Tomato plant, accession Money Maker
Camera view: bottom (45 deg); turntable rotation: 0 degrees
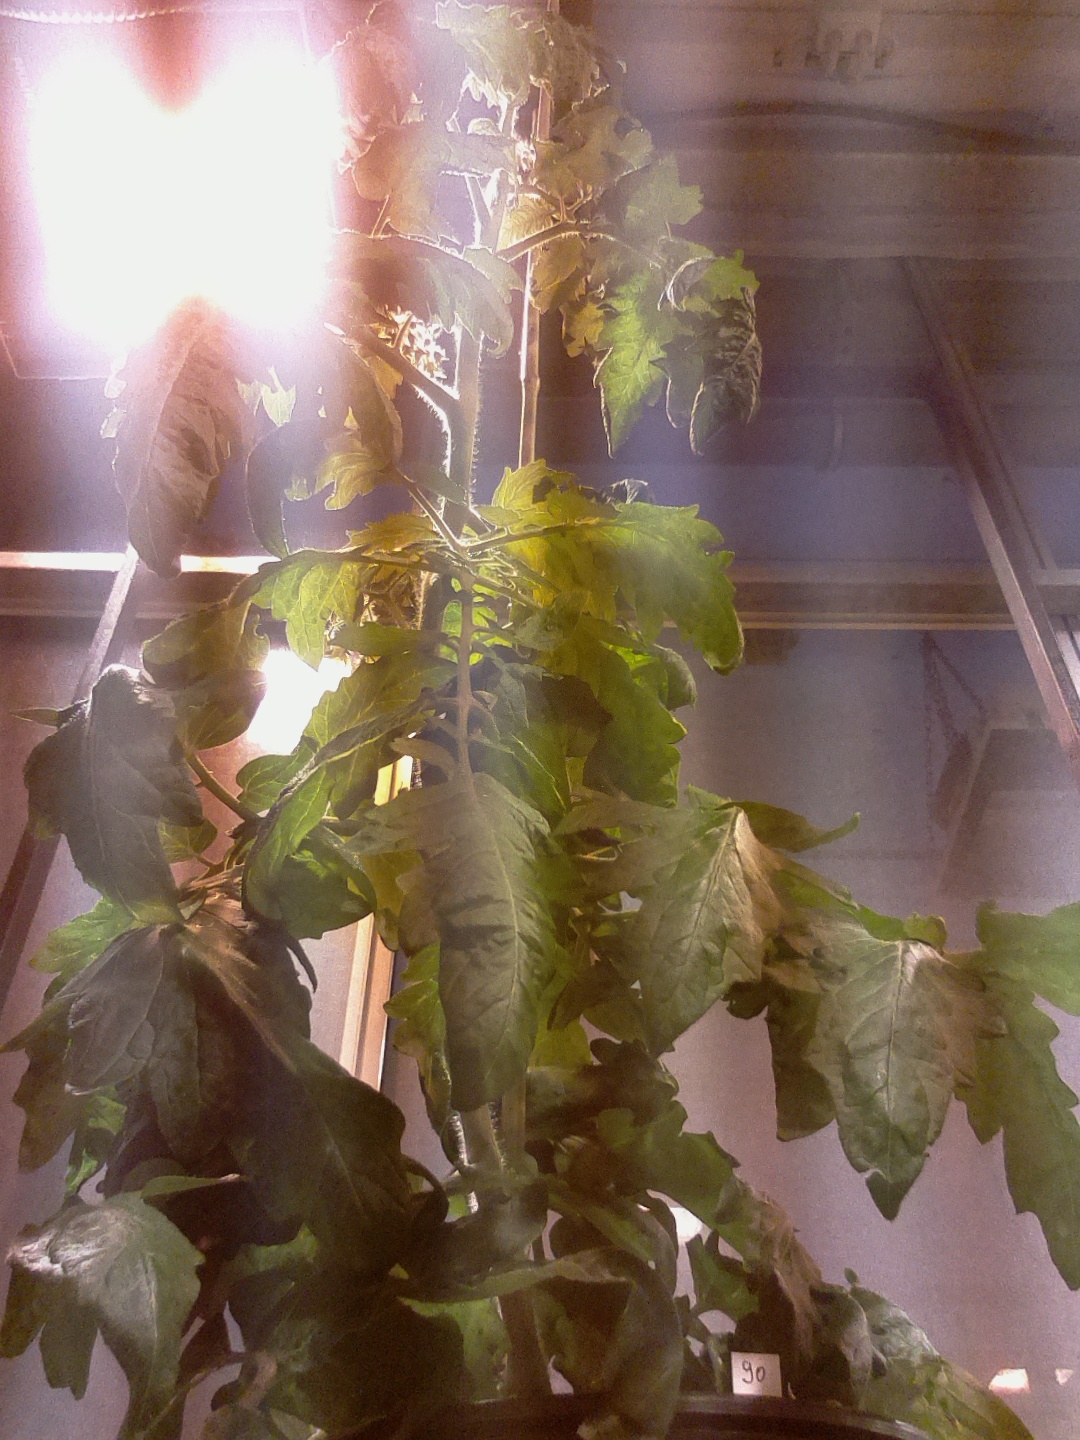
BBCH growth stage 67: Full flowering, 70%-80% of flowers open, more petals falling